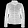
Label: Coat